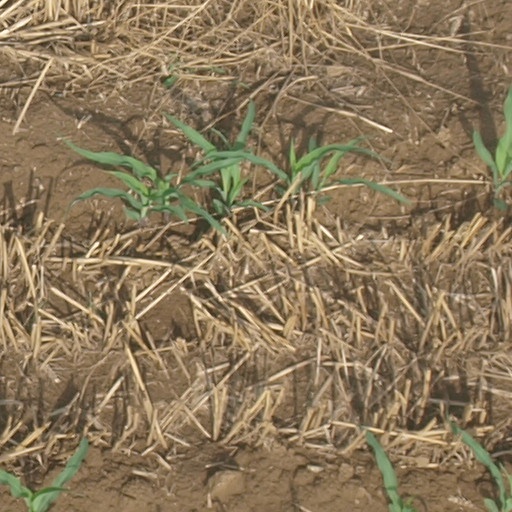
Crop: maize; corn